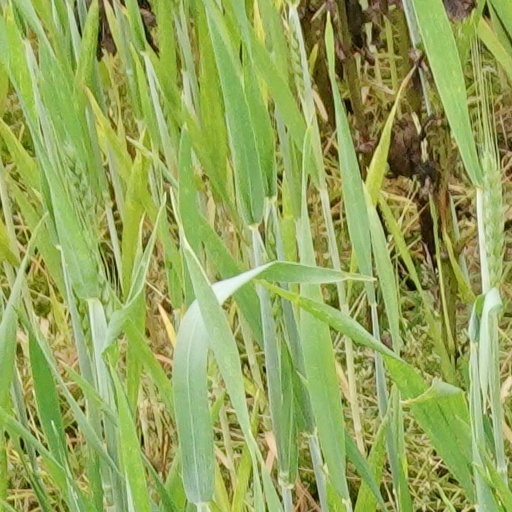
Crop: wheat